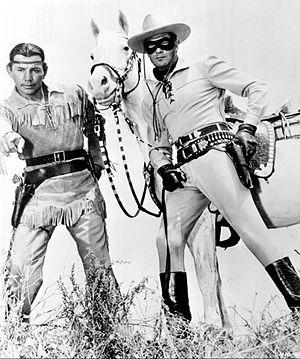
Tonto est un personnage fictif amérindien de la série américaine The Lone Ranger de 1933.
The Lone Ranger est un personnage de fiction américain, et plus précisément de western, a été créé par George W. Trendle et est apparu dans un feuilleton radiophonique écrit par Fran Striker en 1933, puis dans une série télévisée de 1949 à 1957. Peu connu en France, il est une icône de la culture pop américaine.